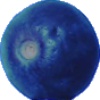
Label: huckleberry